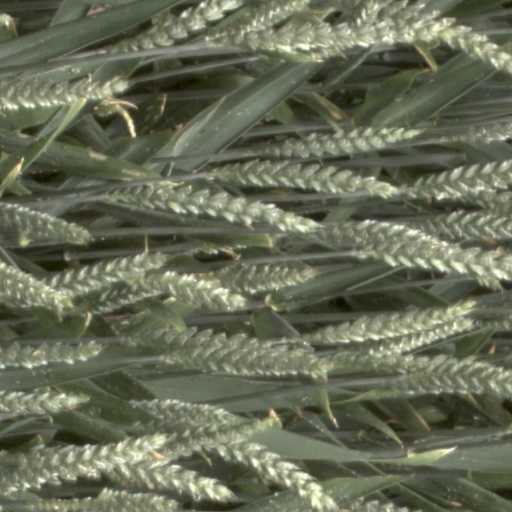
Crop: wheat